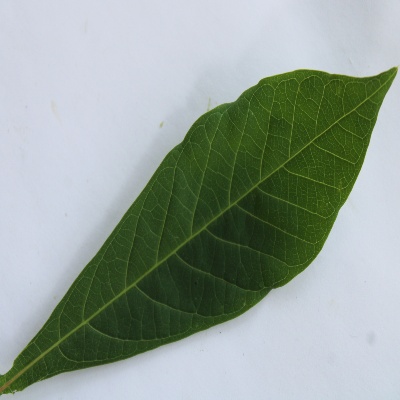
Crop: Cassava
Condition: healthy